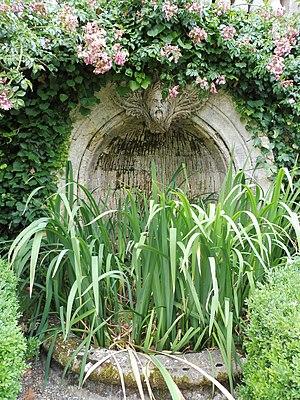
Fontaine en contrebas de l'escalier nord du château Malleret à Cadaujac-33.
Le château Malleret, de style néoclassique, a été construit dans la deuxième moitié du XIXᵉ siècle sur la commune de Cadaujac dans le département de la Gironde.